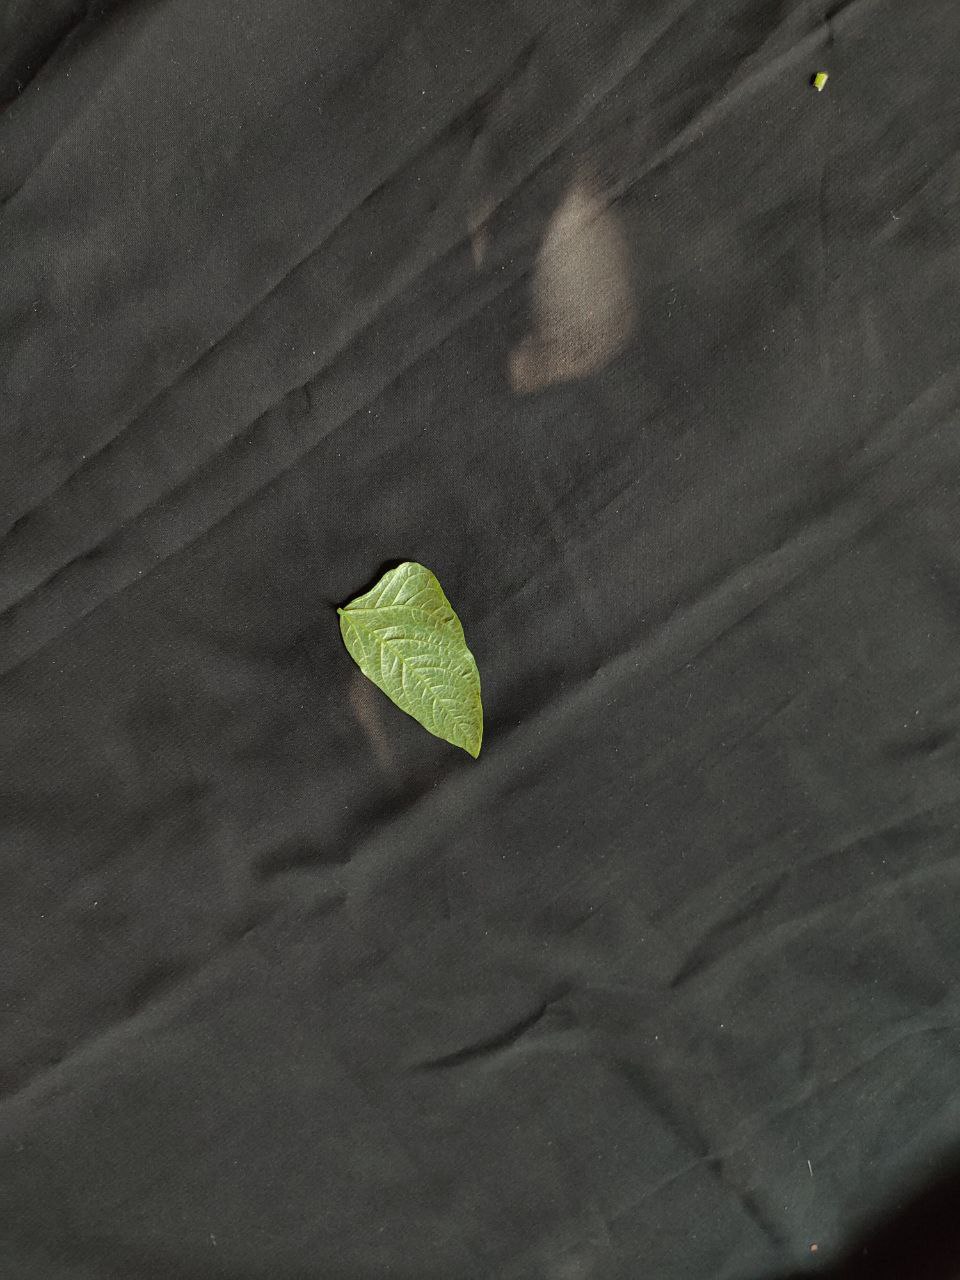
Crop: cowpea
Leaf condition: Mosaic Virus